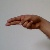
The image shows a hand gesture representing the letter 'H' in Indian Sign Language.